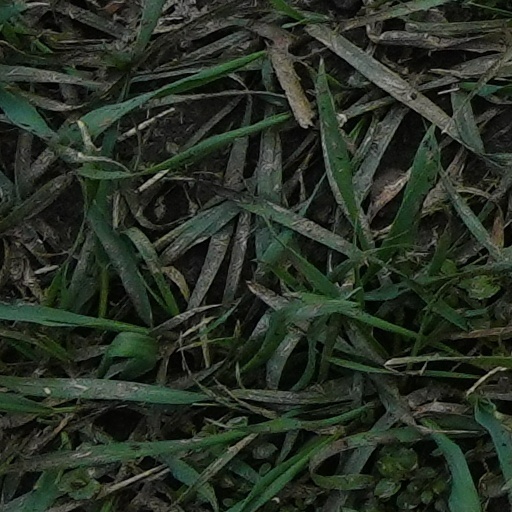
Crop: wheat